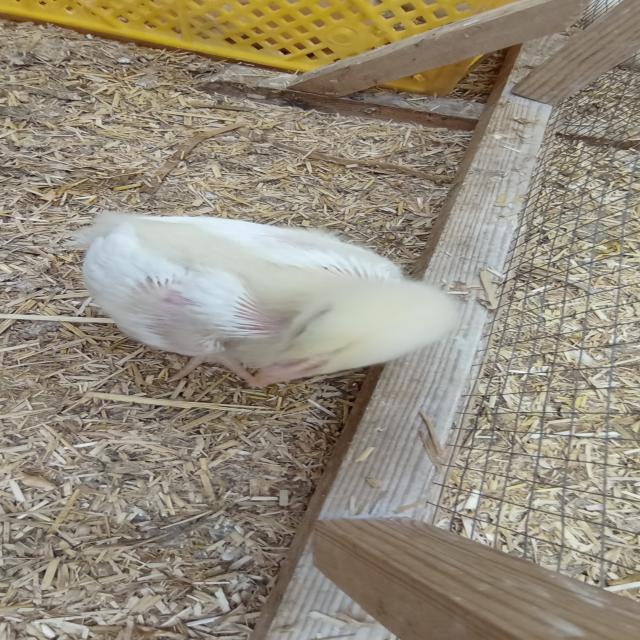
Weight: 329 g